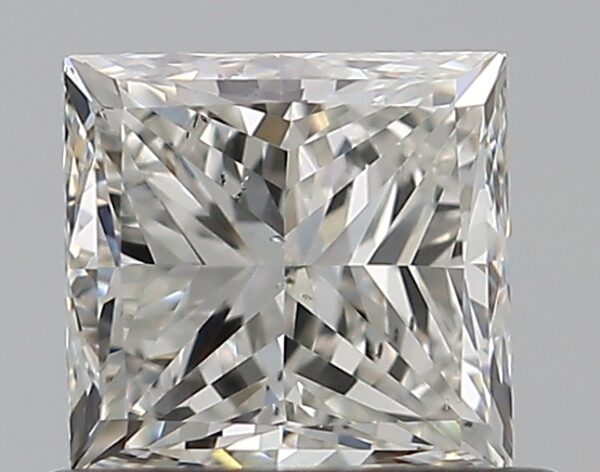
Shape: princess
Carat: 0.7
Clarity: VS2
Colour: H
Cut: GD
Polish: EX
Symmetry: VG
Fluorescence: N
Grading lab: GIA
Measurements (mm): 4.66 x 4.45 x 3.51